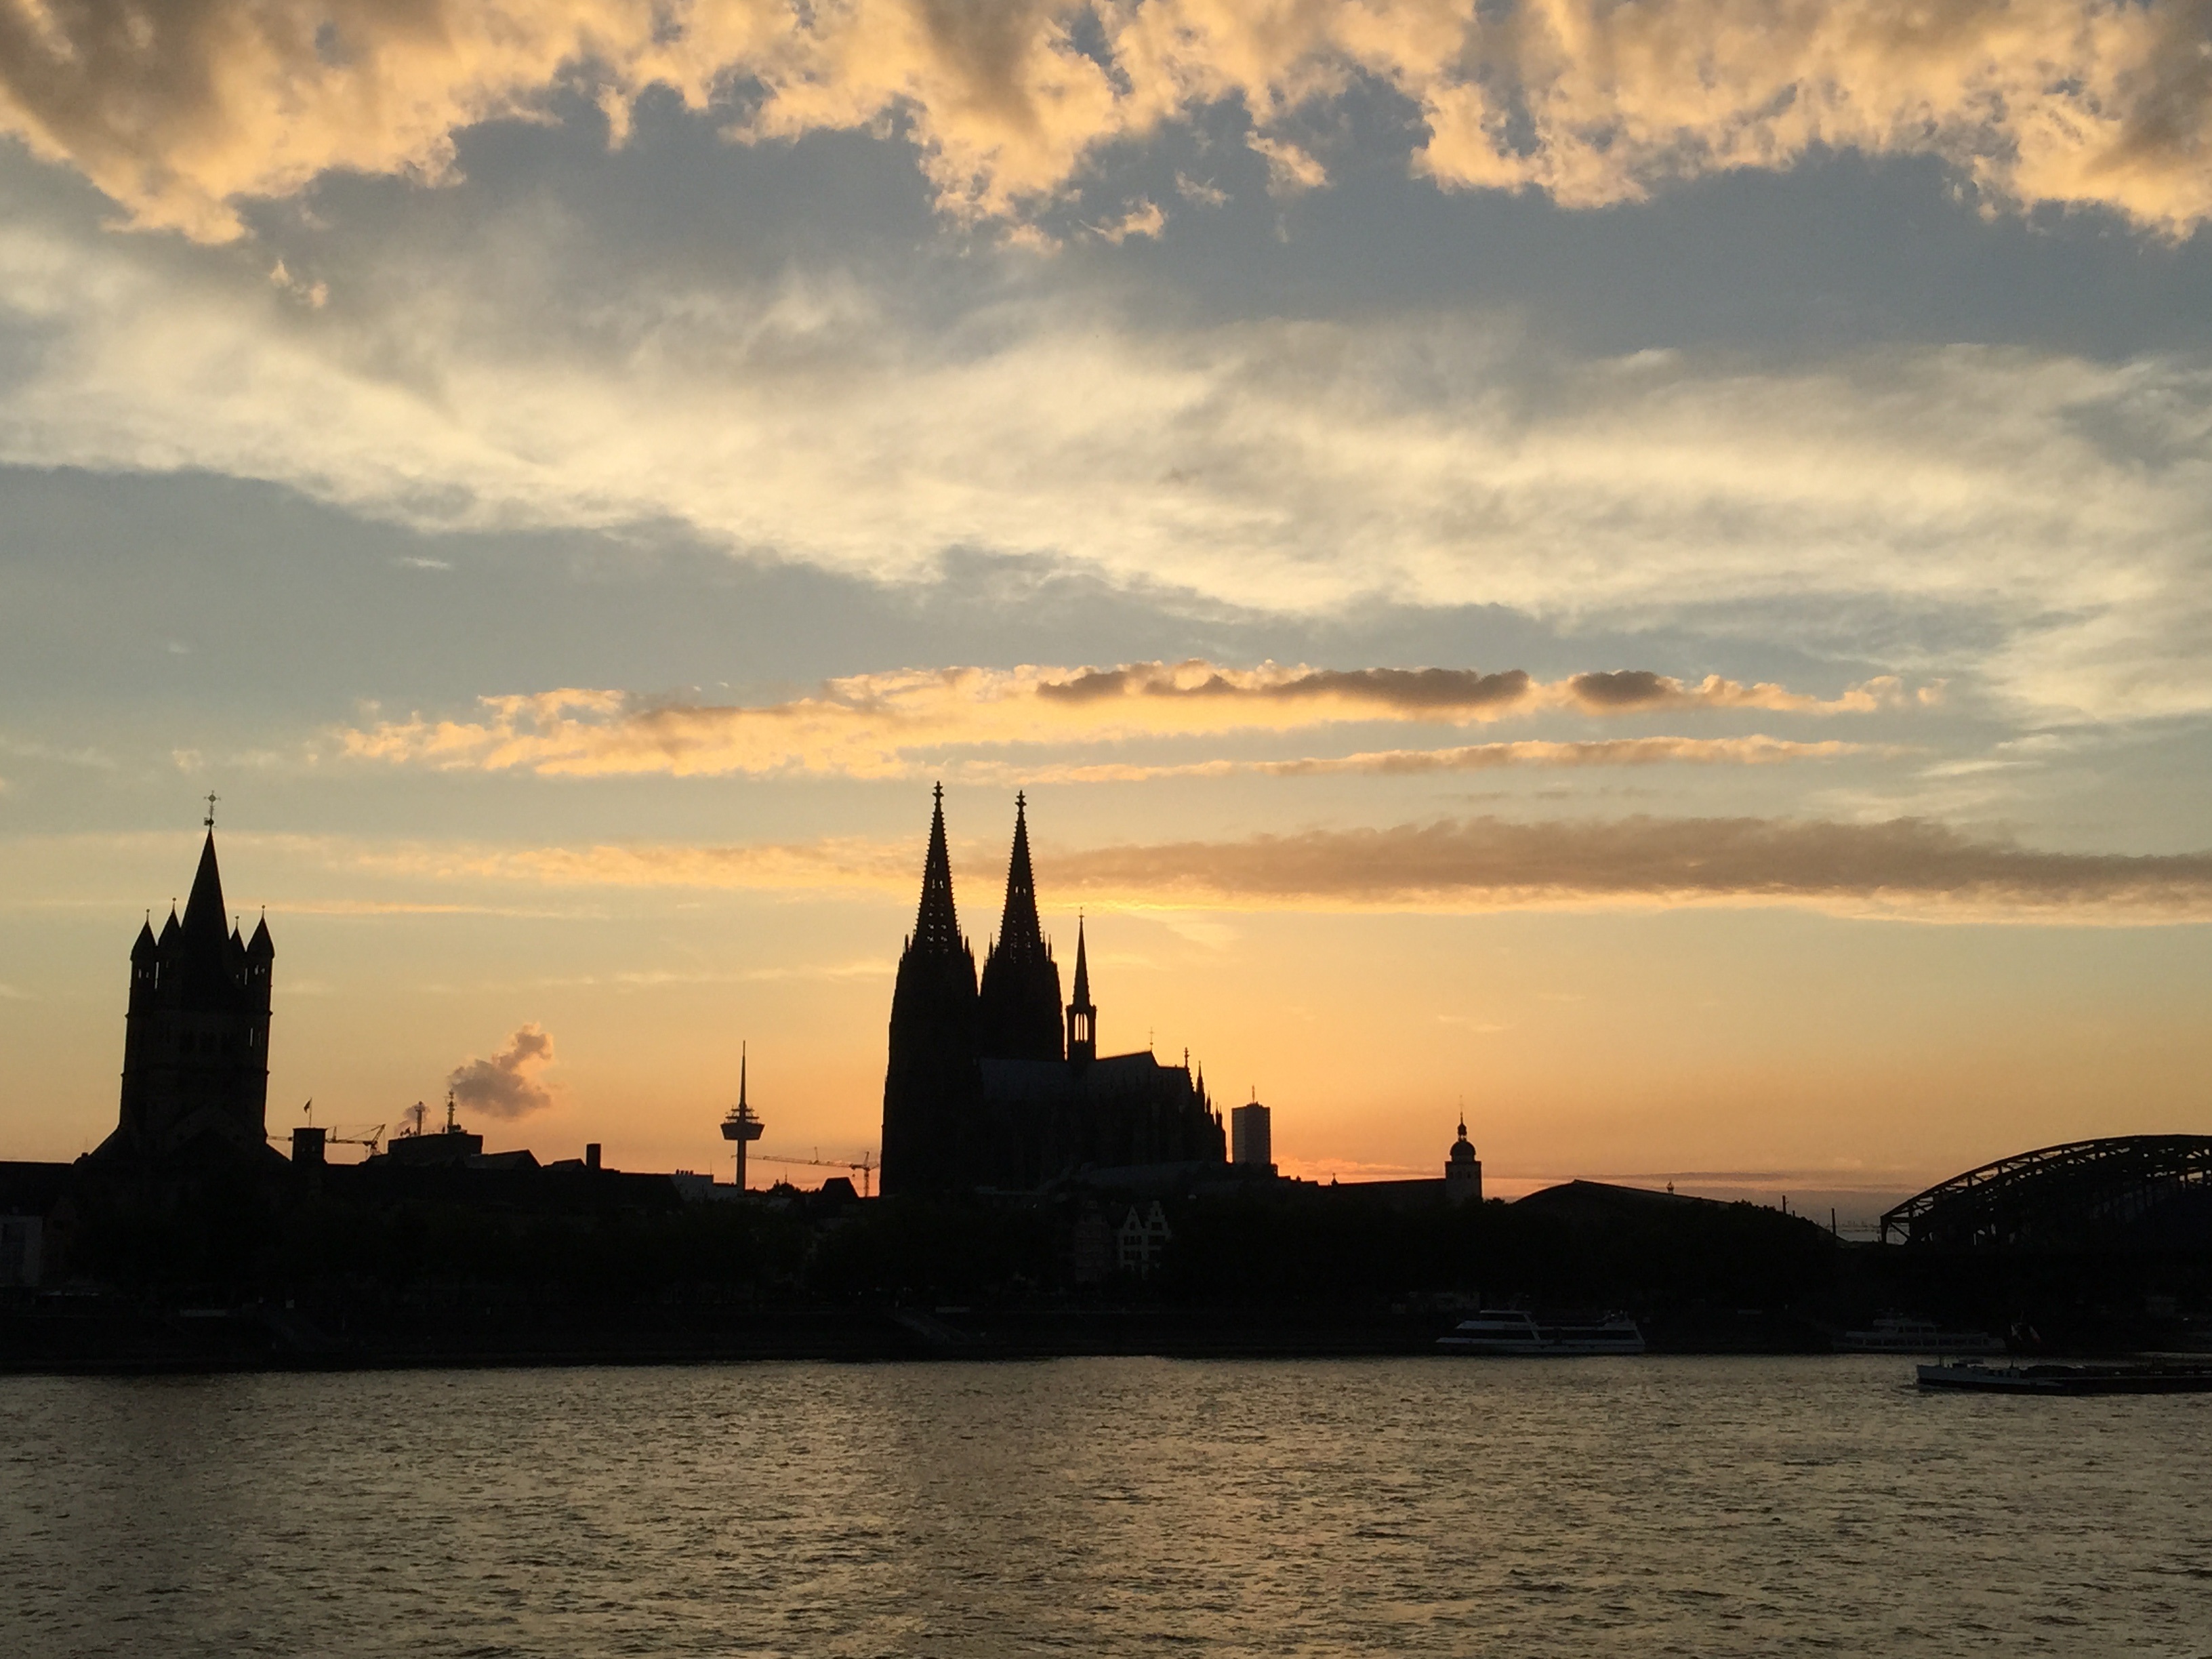
sea, coast, horizon, cloud, sky, sun, sunrise, sunset, skyline, sunlight, morning, dawn, city, river, cityscape, summer, dusk, evening, reflection, tower, bay, romance, church, city view, steeple, cologne, dom, abendstimmung, afterglow, back light, cologne cathedral